Mateo Aramburu

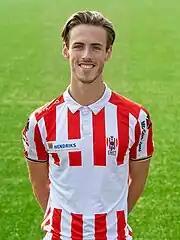
Aramburu with TOP Oss in 2020

Mateo Sebastian Aramburu Birch (born 10 March 1998) is a Uruguayan professional footballer who plays as a forward.